Husky Stadium

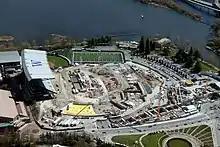
Renovation in April 2012

The north and south parking lots are packed with cars for tailgating. Husky Stadium is unusual in that fans can travel to football games by boat, known locally as "sailgating" (other stadiums with this feature include Neyland Stadium at Tennessee, Heinz Field at Pittsburgh, and McLane Stadium at Baylor). There can be upwards of 12,000 people out on Lake Washington next to Husky Stadium during game days. Before kickoff, the Washington crew team offers shuttles to anyone that wants to go to and from the boats and docks for the game.